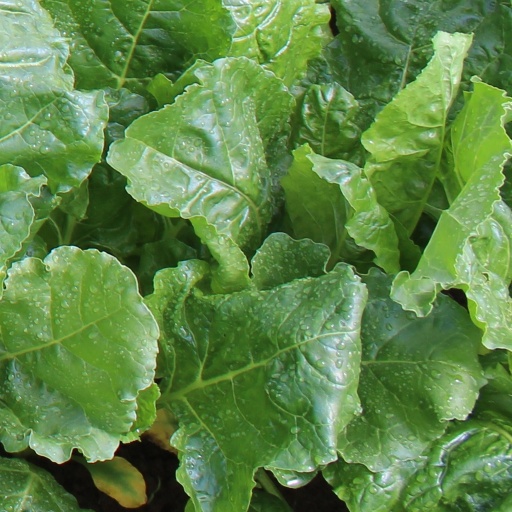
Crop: sugar beet